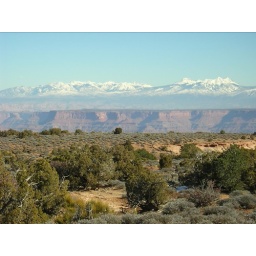
It was really weird standing in a desert, looking out over a wet canyon and seeing snow-capped mountains in the distance.